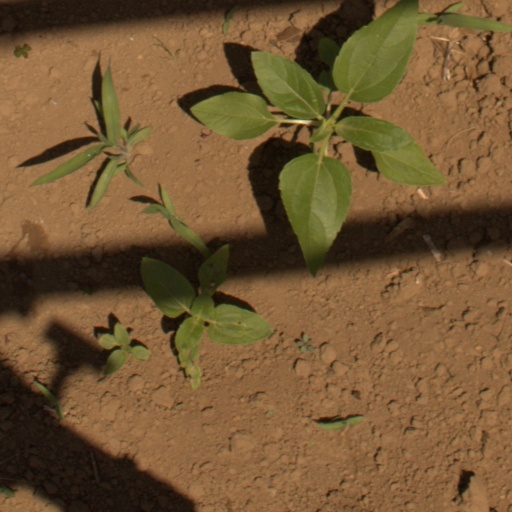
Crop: Jerusalem artichoke